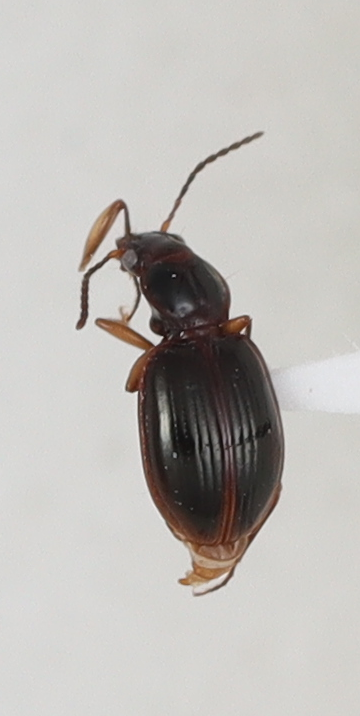
Scientific name: Mecyclothorax konanus
Plot: 7
Trap: W
Collected: 20200721